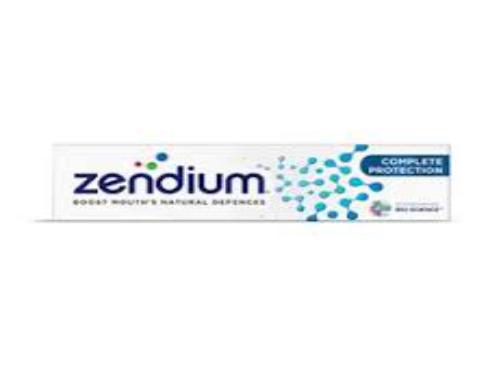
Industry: Medical